Ameles decolor

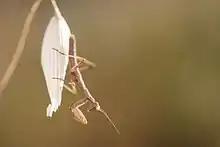
A small preying mantis hanging from an a white flower

"A. decolor" is considered a small praying mantis. Males measure from to and females are slightly larger, measuring to . The pronotum (prothorax) is slender and the abdomen is cylindrical. The eyes and body are an ochre colour and the eyes sometimes present with a tubercle on their apical end. Males and females both share a similar head width and eye structure, with the main difference being that females' eyes are angled upward. The tegmina (leathery front wings) for the males extend past the sub-genital plate and feature a narrow white stripe. Female front wings only extend to the distal end of the urotergite, making their wings substantially shorter than the males. Along the thorax, males have hair that females lack. Similarly, the posterior and middle legs in males have dense hairs while females' legs are only slightly hairy. Females present with longer femur, and tibiae, and their anterior legs are significantly larger. The abdomen of males is cylindrical with wide urosternites. Males also present with external genitalia. The abdomen of females is longer and narrower then males.